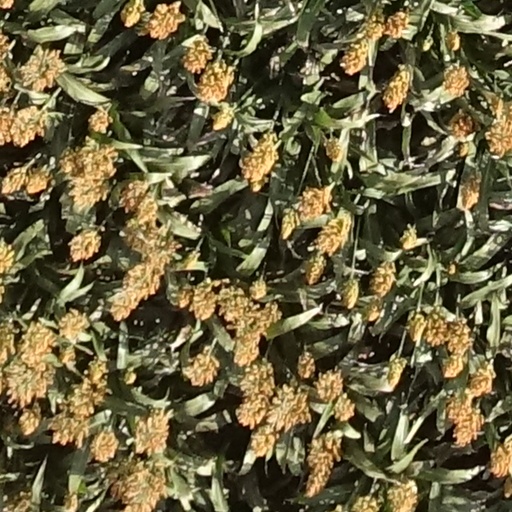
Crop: sorghum